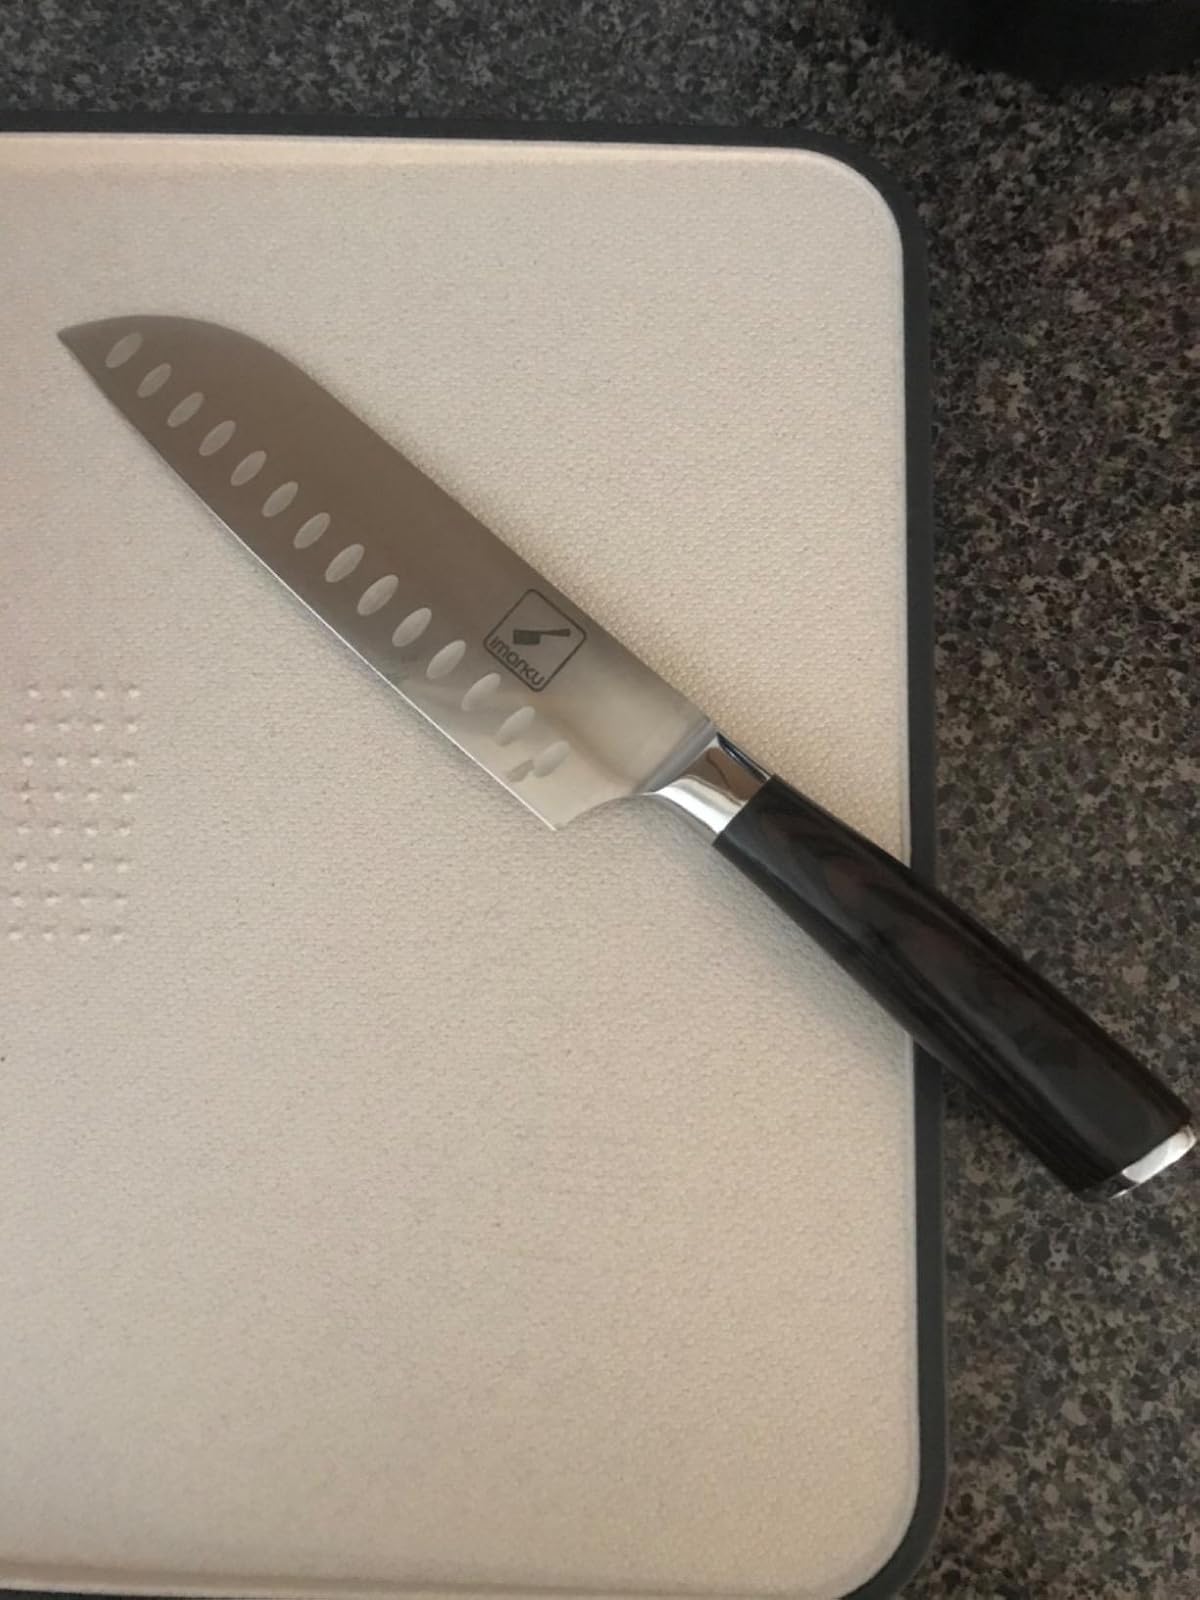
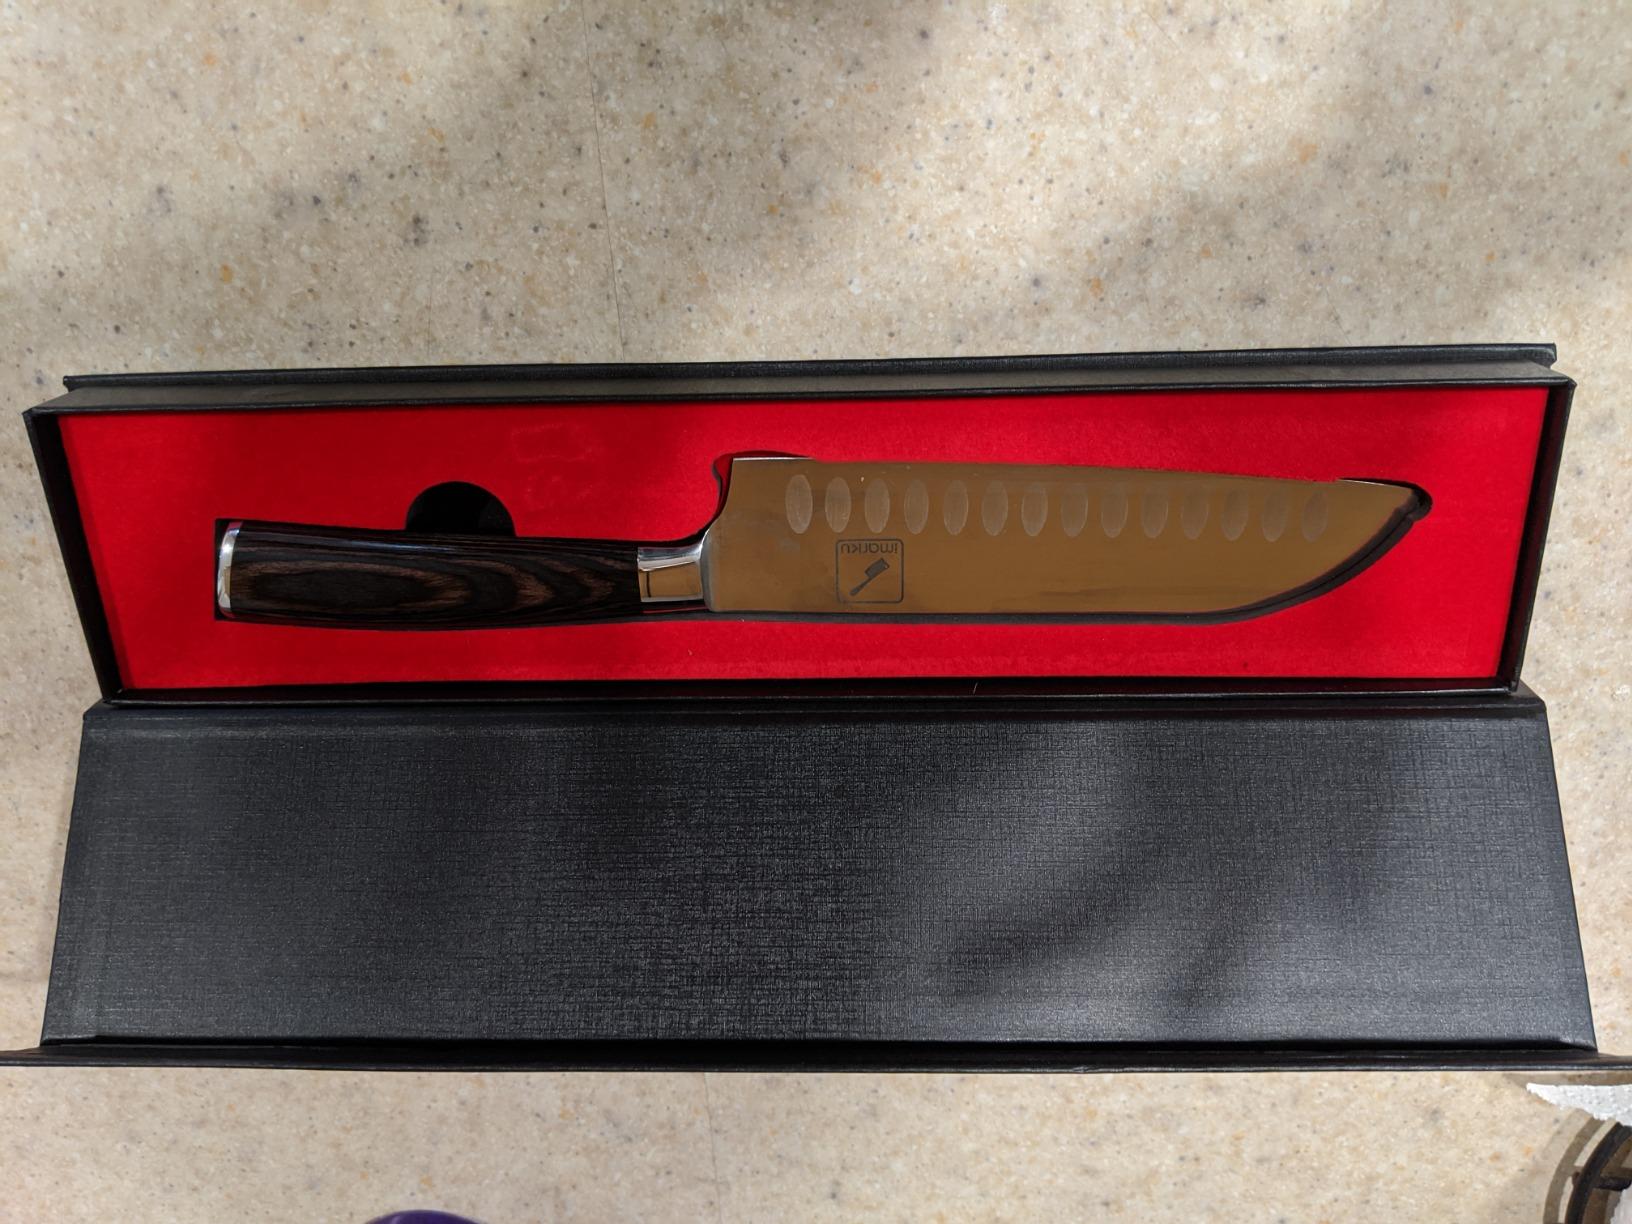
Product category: items_knife
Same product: yes